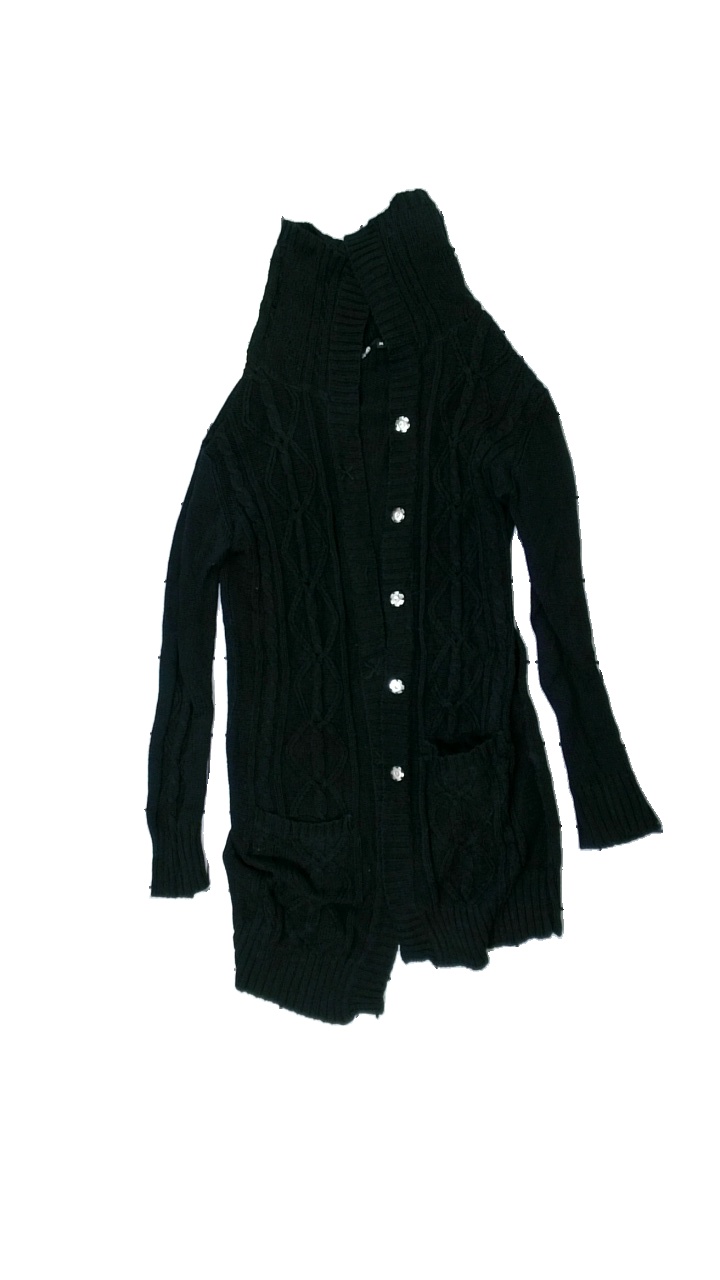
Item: Cardigan (Ladies)
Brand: Havana
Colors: Black
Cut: Regular, C-collar
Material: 52% cotton, 48% acrylic
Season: All
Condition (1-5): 3
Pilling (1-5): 1
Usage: Export
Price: <50